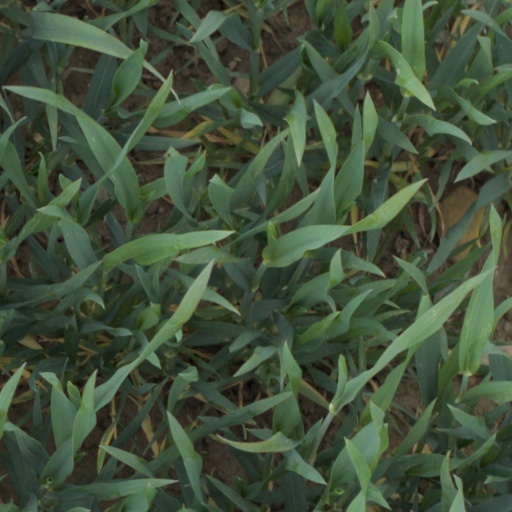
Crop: wheat